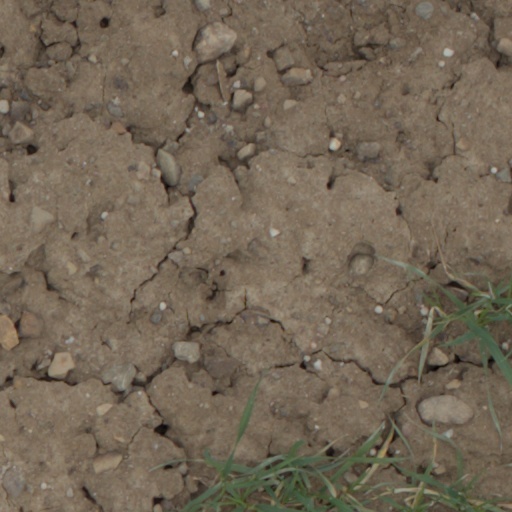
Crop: wheat